Emilio Aguinaldo

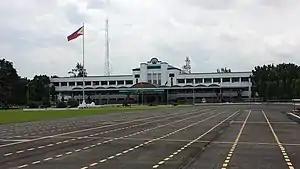
General Headquarters Building of the AFP at Camp General Emilio Aguinaldo, Quezon City.

Following the retreat of American forces, Aguinaldo continued his collaboration with the Japanese. He was appointed as a member of both the provisional Council of State as well as the Preparatory Committee for Philippine Independence, which was tasked with creating a new constitution for a Japanese puppet state in the Philippines. Aguinaldo also played a key role in the Kempeitai's campaign to suppress anti-Japanese resistance, urging guerrilla fighters to lay down their arms and surrender to Japan. Aguinaldo was present at the inauguration ceremony of the Second Philippine Republic on October 14, 1943, raising the flag with Artemio Ricarte, who had returned to the Philippines from Japan at the request of Japanese Prime Minister Hideki Tojo. The Japanese had considered making Aguinaldo president of the republic, a proposal which was supported by Aguinaldo himself, but he was ultimately passed up in favor of former Supreme Court justice Jose P. Laurel.